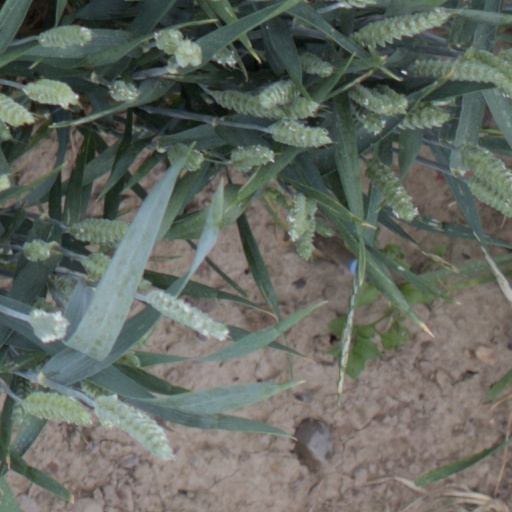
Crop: wheat